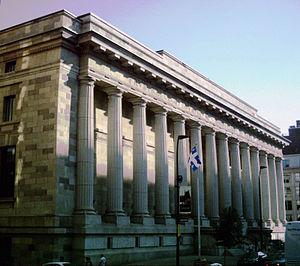
Édifice Ernest-Cormier, au 100 rue Notre-Dame Est à Montréal. Il abrite aujourd'hui la cour d'appel du Québec. Il fut construit en 1925. De 1925 à 1970, il était le palais de justice où l'on traitait les affaires criminelles. Sur l'architrave est écrit
Le droit au Québec est l'ensemble des règles de droit qui s'appliquent sur le territoire du Québec. Le droit québécois est caractérisé par deux spécificités importantes. D'une part, il tombe sous la responsabilité partagée du Parlement fédéral et du Parlement du Québec. De par la Constitution du Canada, chacun des gouvernements est responsable du droit relativement à ses sphères de compétences. D'autre part, pour des raisons historiques, le droit québécois s'identifie à deux traditions juridiques : la tradition civiliste et la common law. De façon générale, le droit privé québécois correspond à la tradition civiliste, tandis que le droit public est davantage influencé par la common law. Toutefois, les nombreuses influences que les deux traditions ont eues les unes à travers les autres amènent le Québec à avoir un système juridique mixte.
L'édifice Ernest-Cormier est un édifice patrimonial situé dans le quartier du Vieux-Montréal à Montréal. Construit entre 1922 et 1925 et conçu par les architectes Ernest Cormier et Louis-Auguste Amos, il a été le troisième palais de justice de Montréal.
Le système judiciaire du Québec est l'organisation des tribunaux au Québec. Il est structuré comme une pyramide où trône au sommet, la Cour d'appel du Québec puis la Cour suprême du Canada.